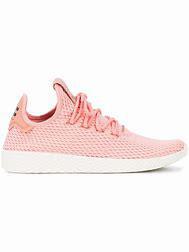
Brand: Adidas
Model: Pharrell Williams Tennis HU